Lady Windermere's Fan (1916 film)

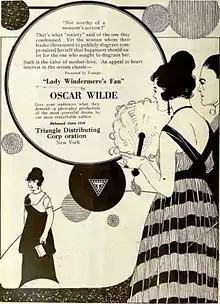
Ad for 1919 American release of film

Lady Windermere's Fan is a 1916 British silent comedy film directed by Fred Paul and starring Milton Rosmer, Netta Westcott and Nigel Playfair. It was the first film adaptation of Oscar Wilde's 1892 play "Lady Windermere's Fan". A print of the film still exists and it has been released on DVD by the British Film Institute.